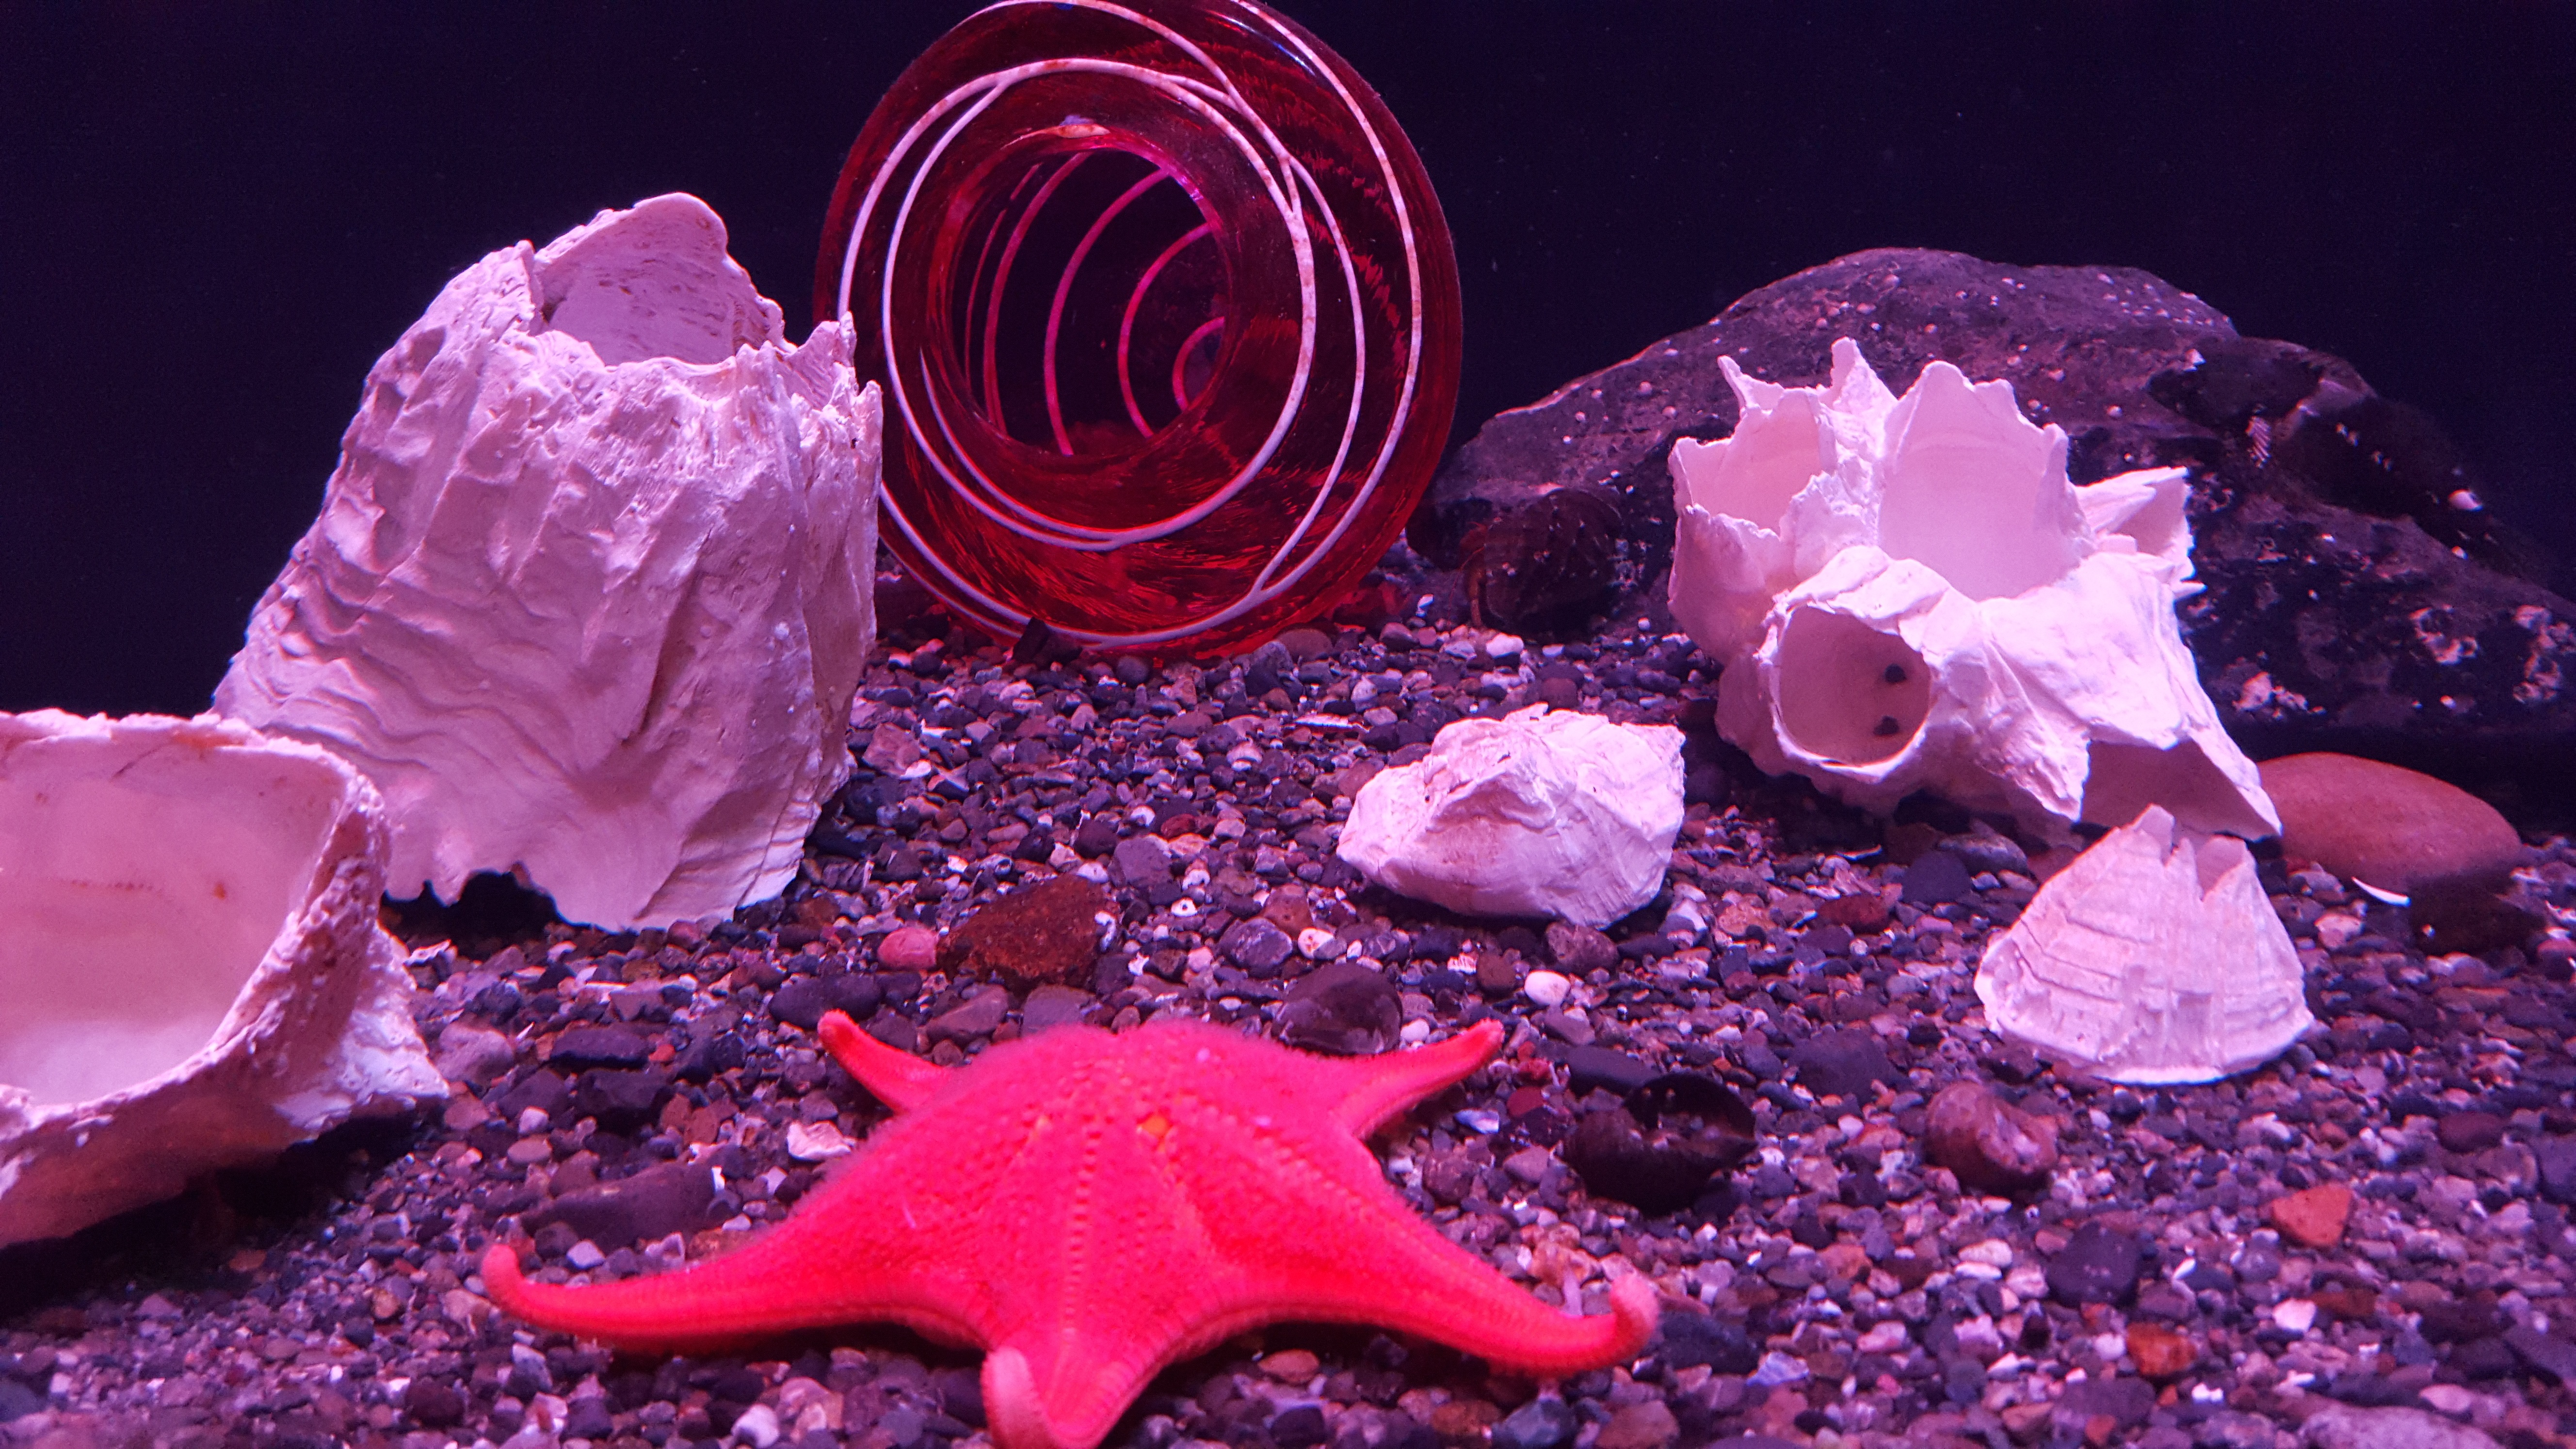
beach, sea, coast, water, nature, sand, ocean, star, purple, petal, animal, clear, color, biology, natural, clean, colorful, fish, pink, starfish, shell, coral, invertebrate, life, reef, marine, seastar, organism, marine biology, marine invertebrates